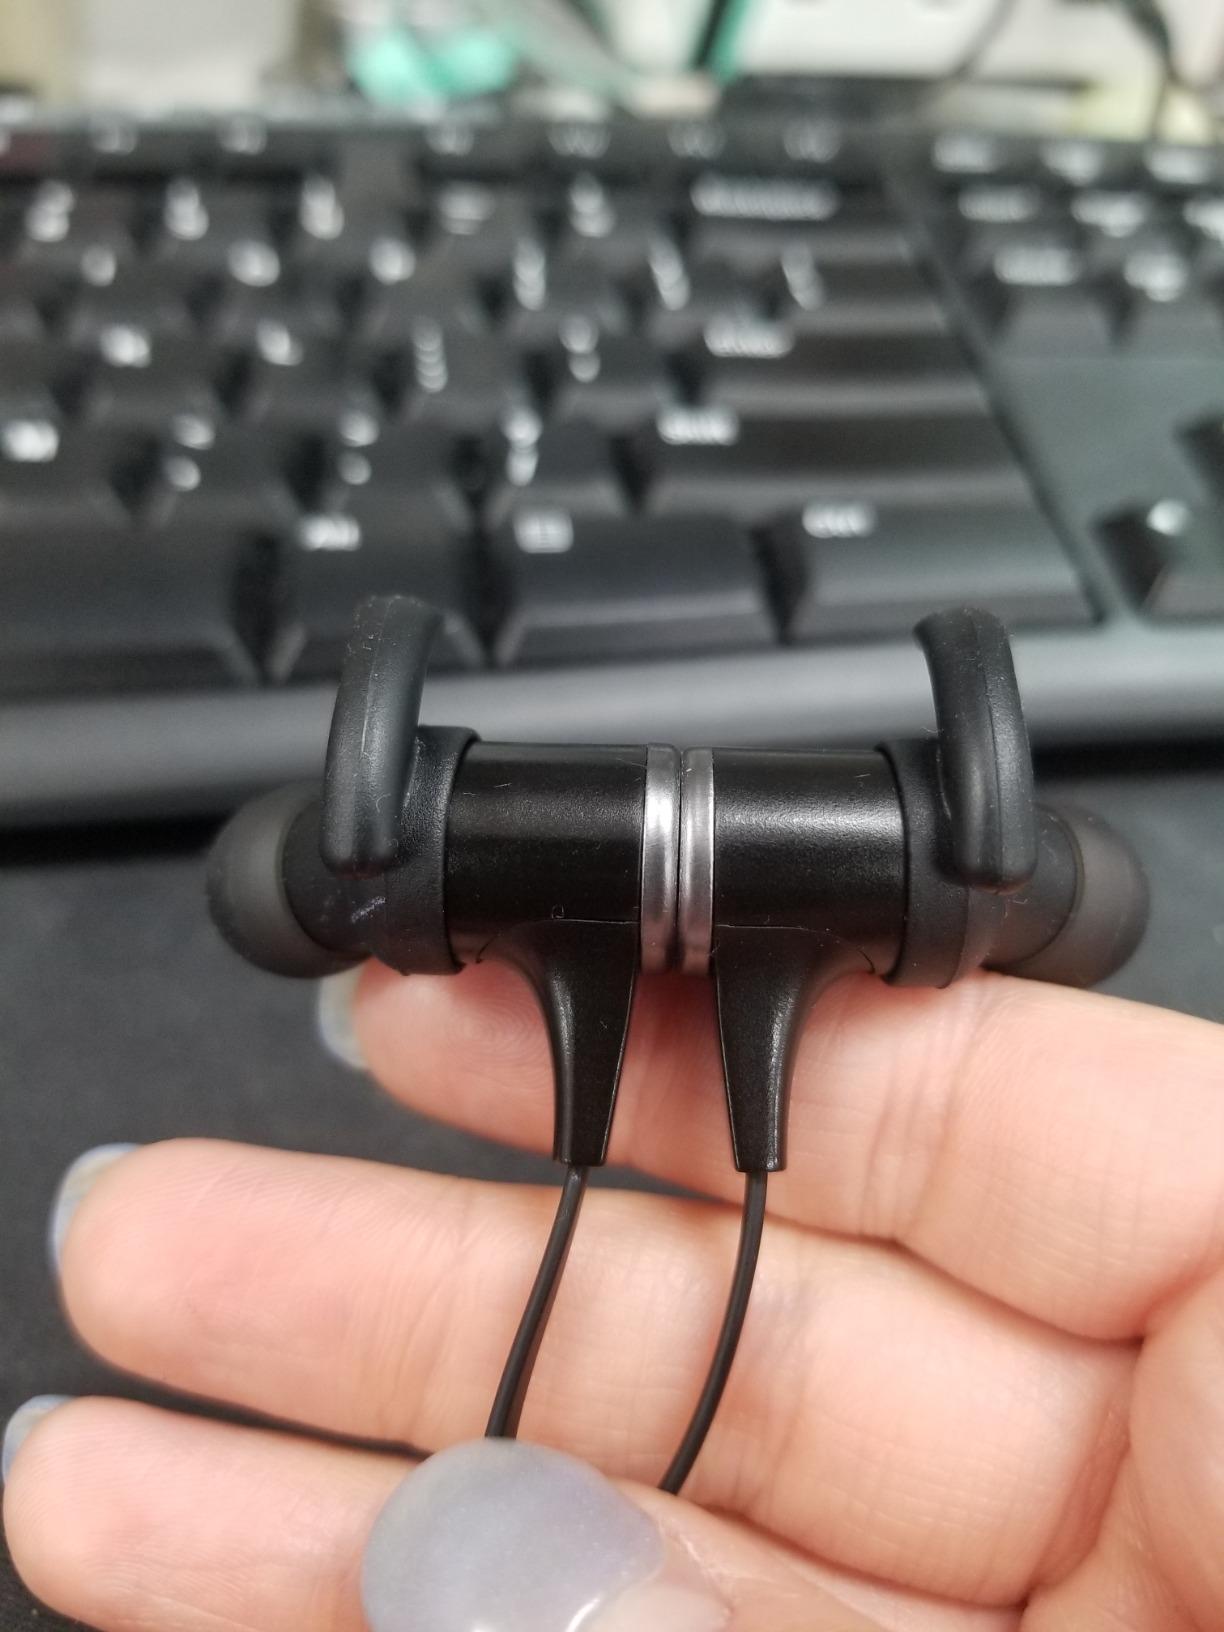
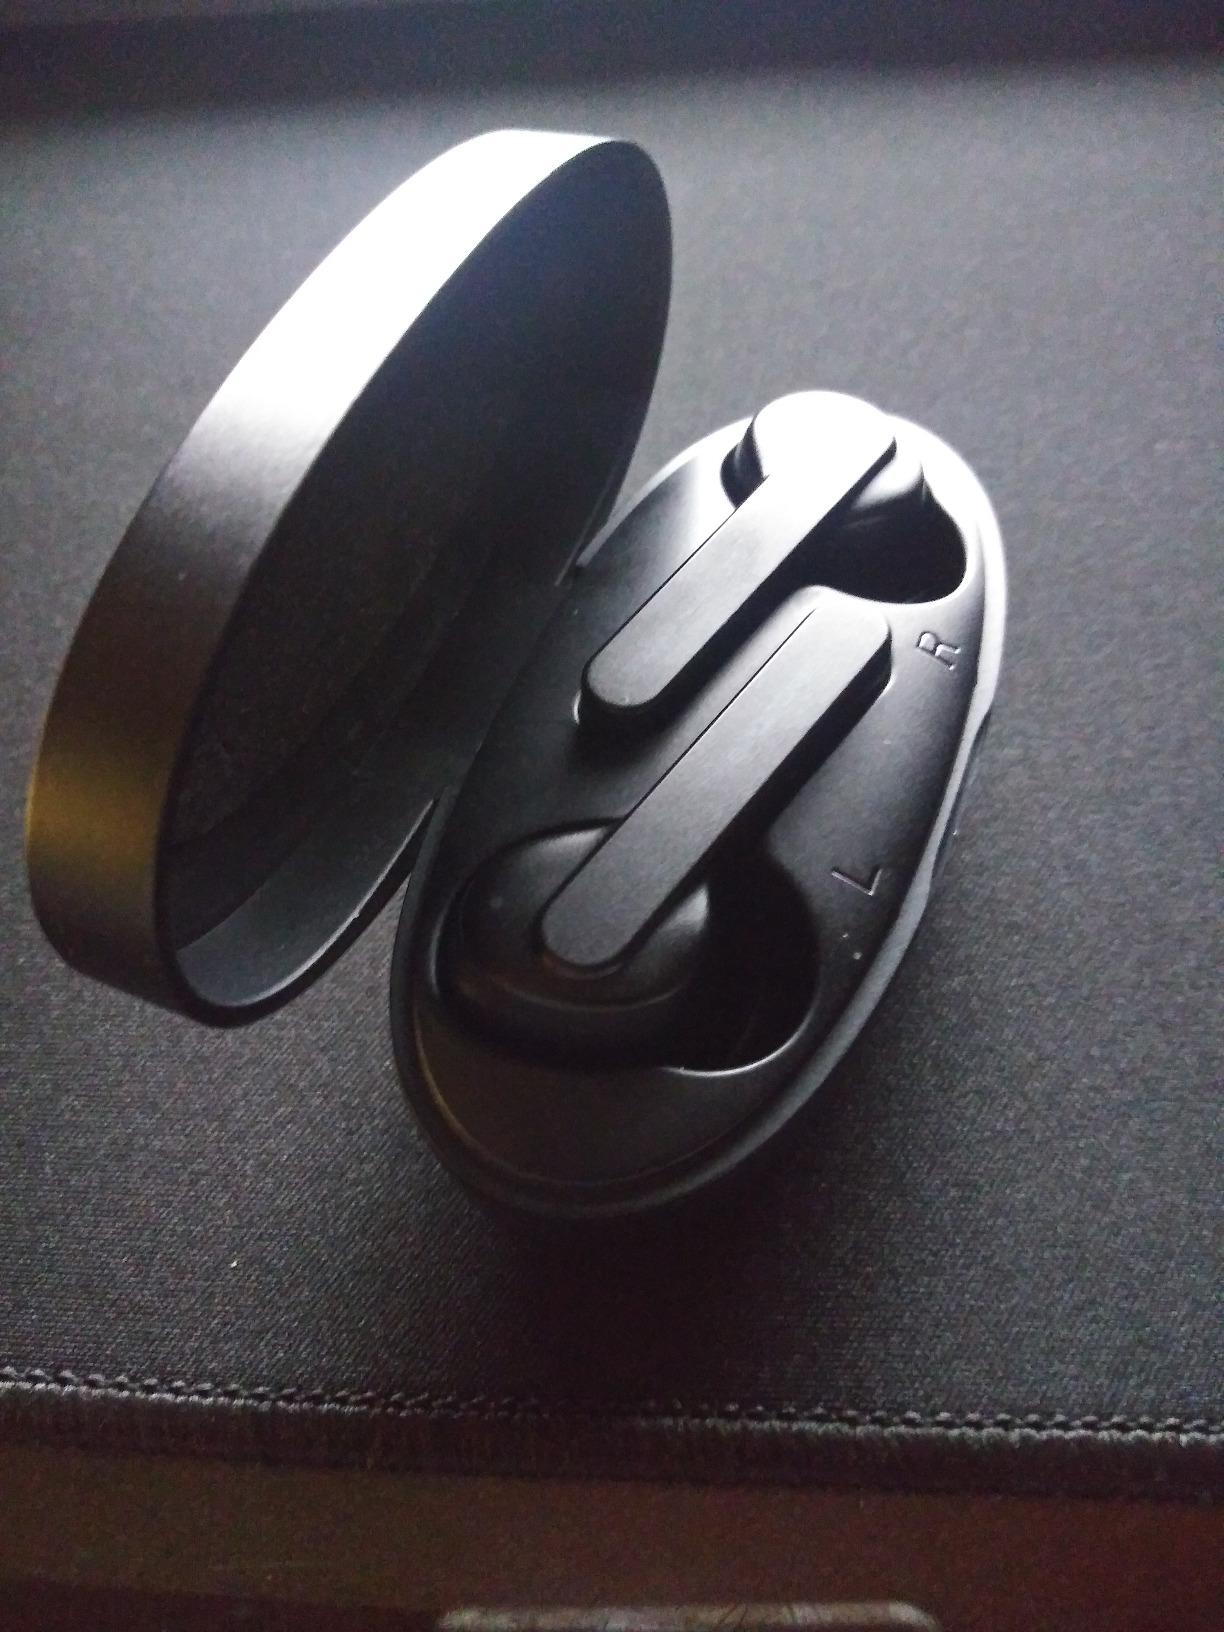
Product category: earbuds
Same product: no